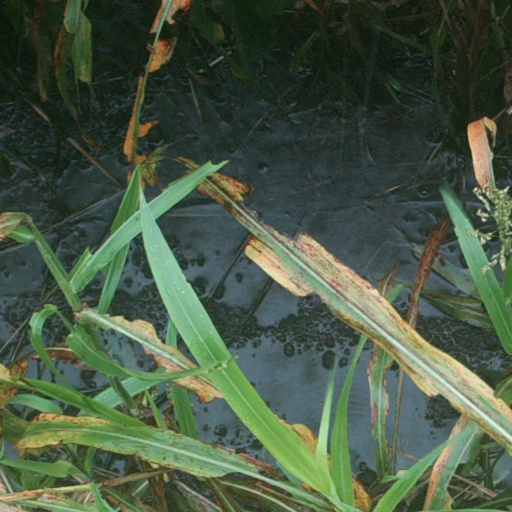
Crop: sorghum